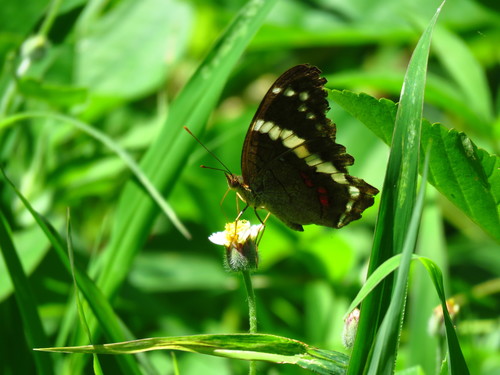
Scientific name: Anartia fatima
Common name: Banded peacock
Family: Nymphalidae
Order: Lepidoptera
Pollinator type: Primary pollinator
Habitat: Open areas and gardens
Geographic range: South America
Conservation status: Least Concern